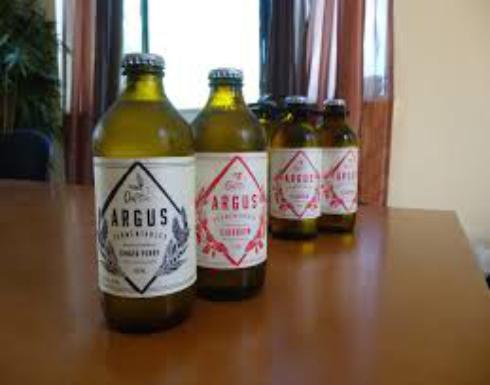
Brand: Argus Cider
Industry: Food